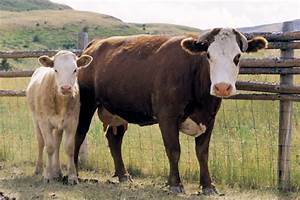
Label: mucca